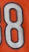
Number: 8